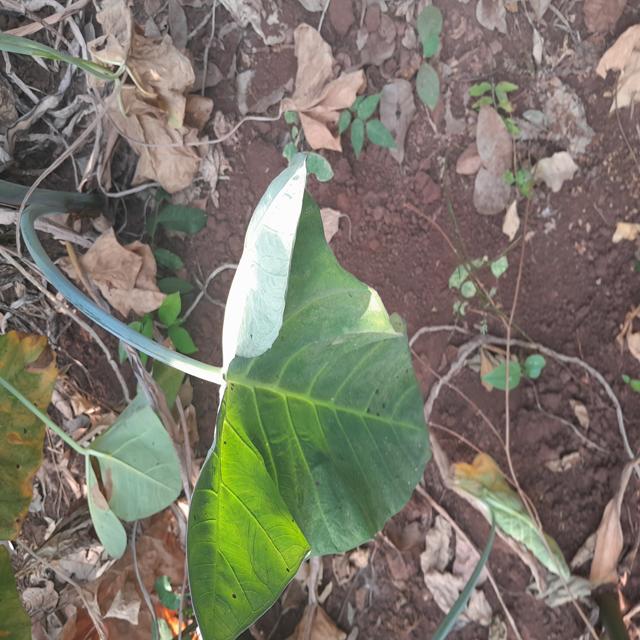
Label: Healthy